Mission Unstapabol: The Don Identity

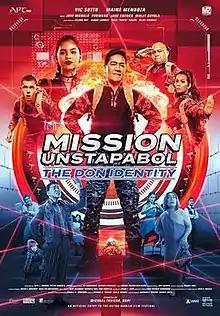
Theatrical release poster

Mission Unstapabol: The Don Identity is a 2019 Philippine heist action comedy film directed by Michael Tuviera and starring Vic Sotto and Maine Mendoza. It was released in the Philippines on December 25, 2019 as one of the eight official entries of the 2019 Metro Manila Film Festival.